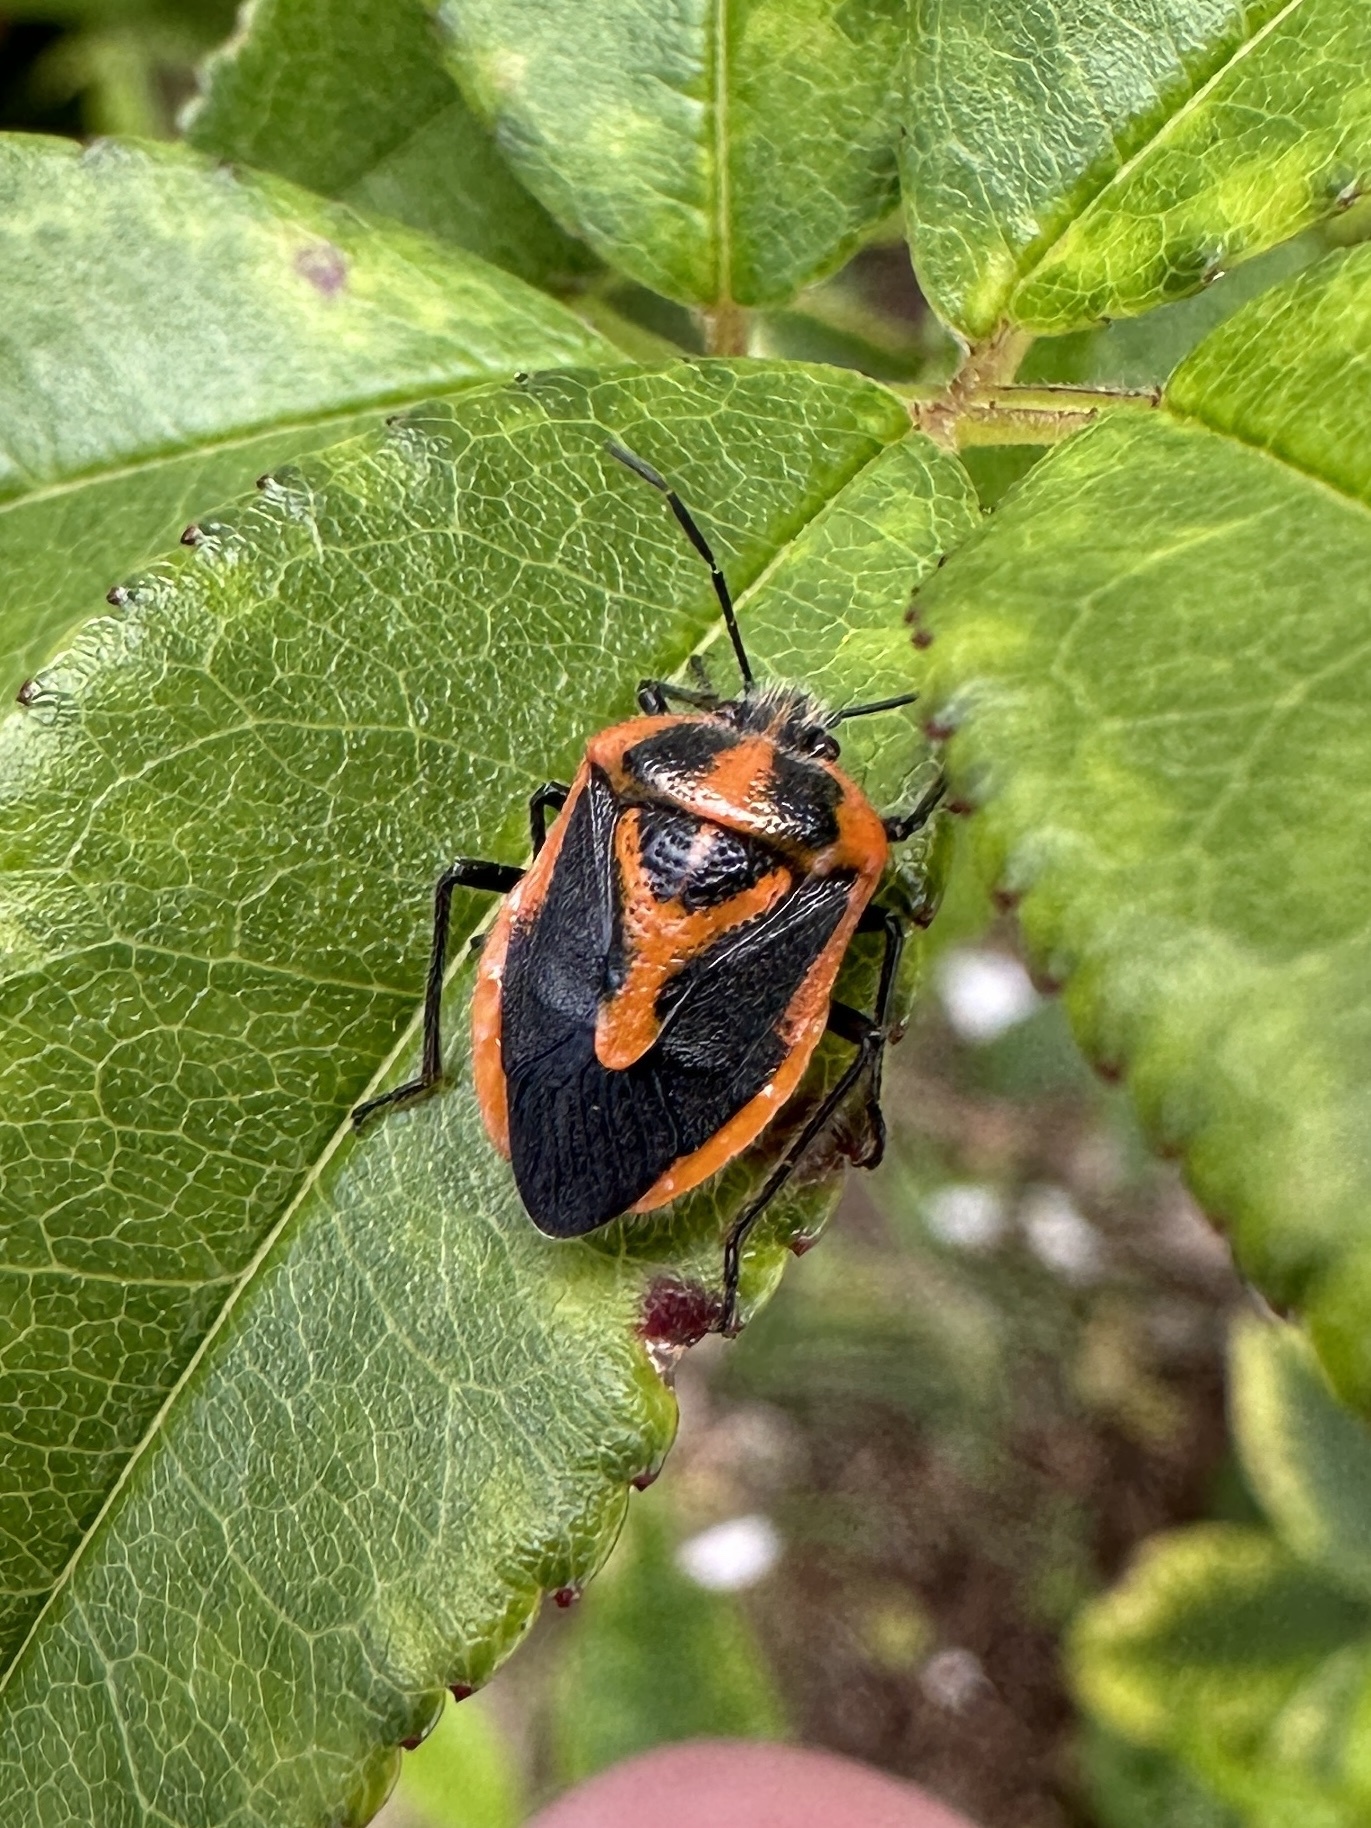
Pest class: stink_bug